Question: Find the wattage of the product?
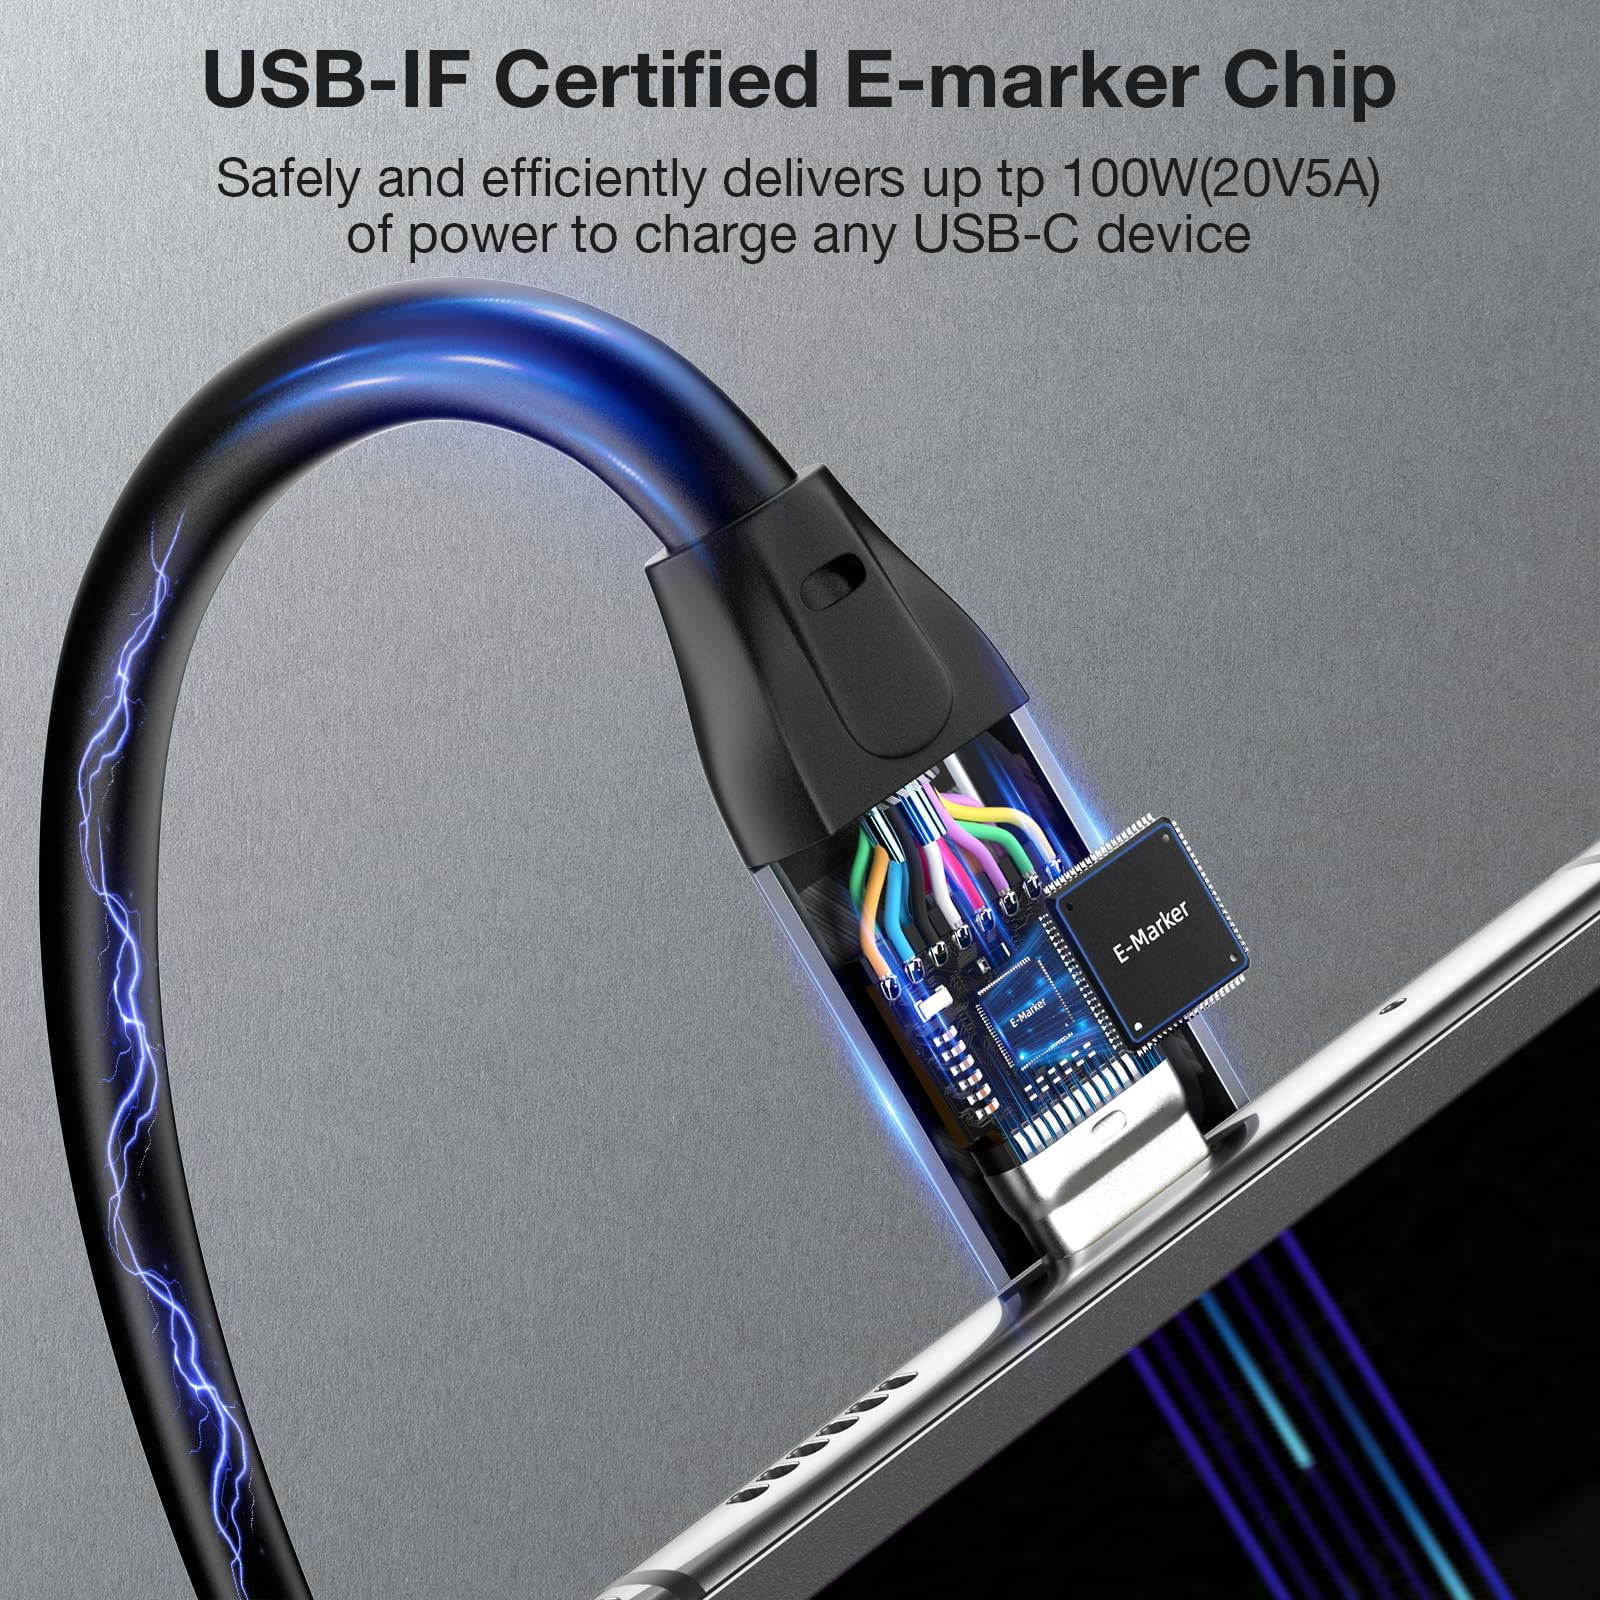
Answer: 100.0 watt